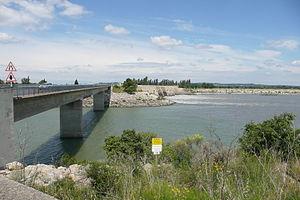
En premier plan le Gardon et en arrière plan le Rhône près de Comps. Entre les deux cours d'eau, l'îlot de la Goussette. Vue vers l'est-nord-est.
Le Gardon ou Gard est une rivière du sud-est de la France, située dans les départements du Gard et de la Lozère, dans la région Occitanie. Il prend sa source dans les hautes Cévennes. C'est un affluent droit du Rhône, dans lequel il se jette après un parcours de 127 km. La terminologie Gard éponyme du département, est aujourd'hui moins fréquente quoique toujours usitée.
Cette liste contient les ponts présents sur le Rhône et ses bras. Elle est donnée par canton suisse et département français depuis l'amont du cours d'eau vers son aval et précise, après chaque pont, le nom des communes qu'elle relie, en commençant par celle située sur la rive gauche du cours d'eau.